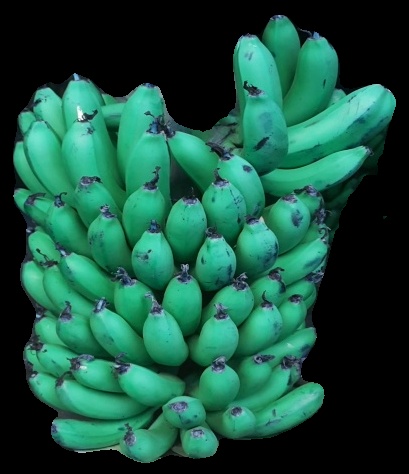
Variety: pachbale
Grade: grade1